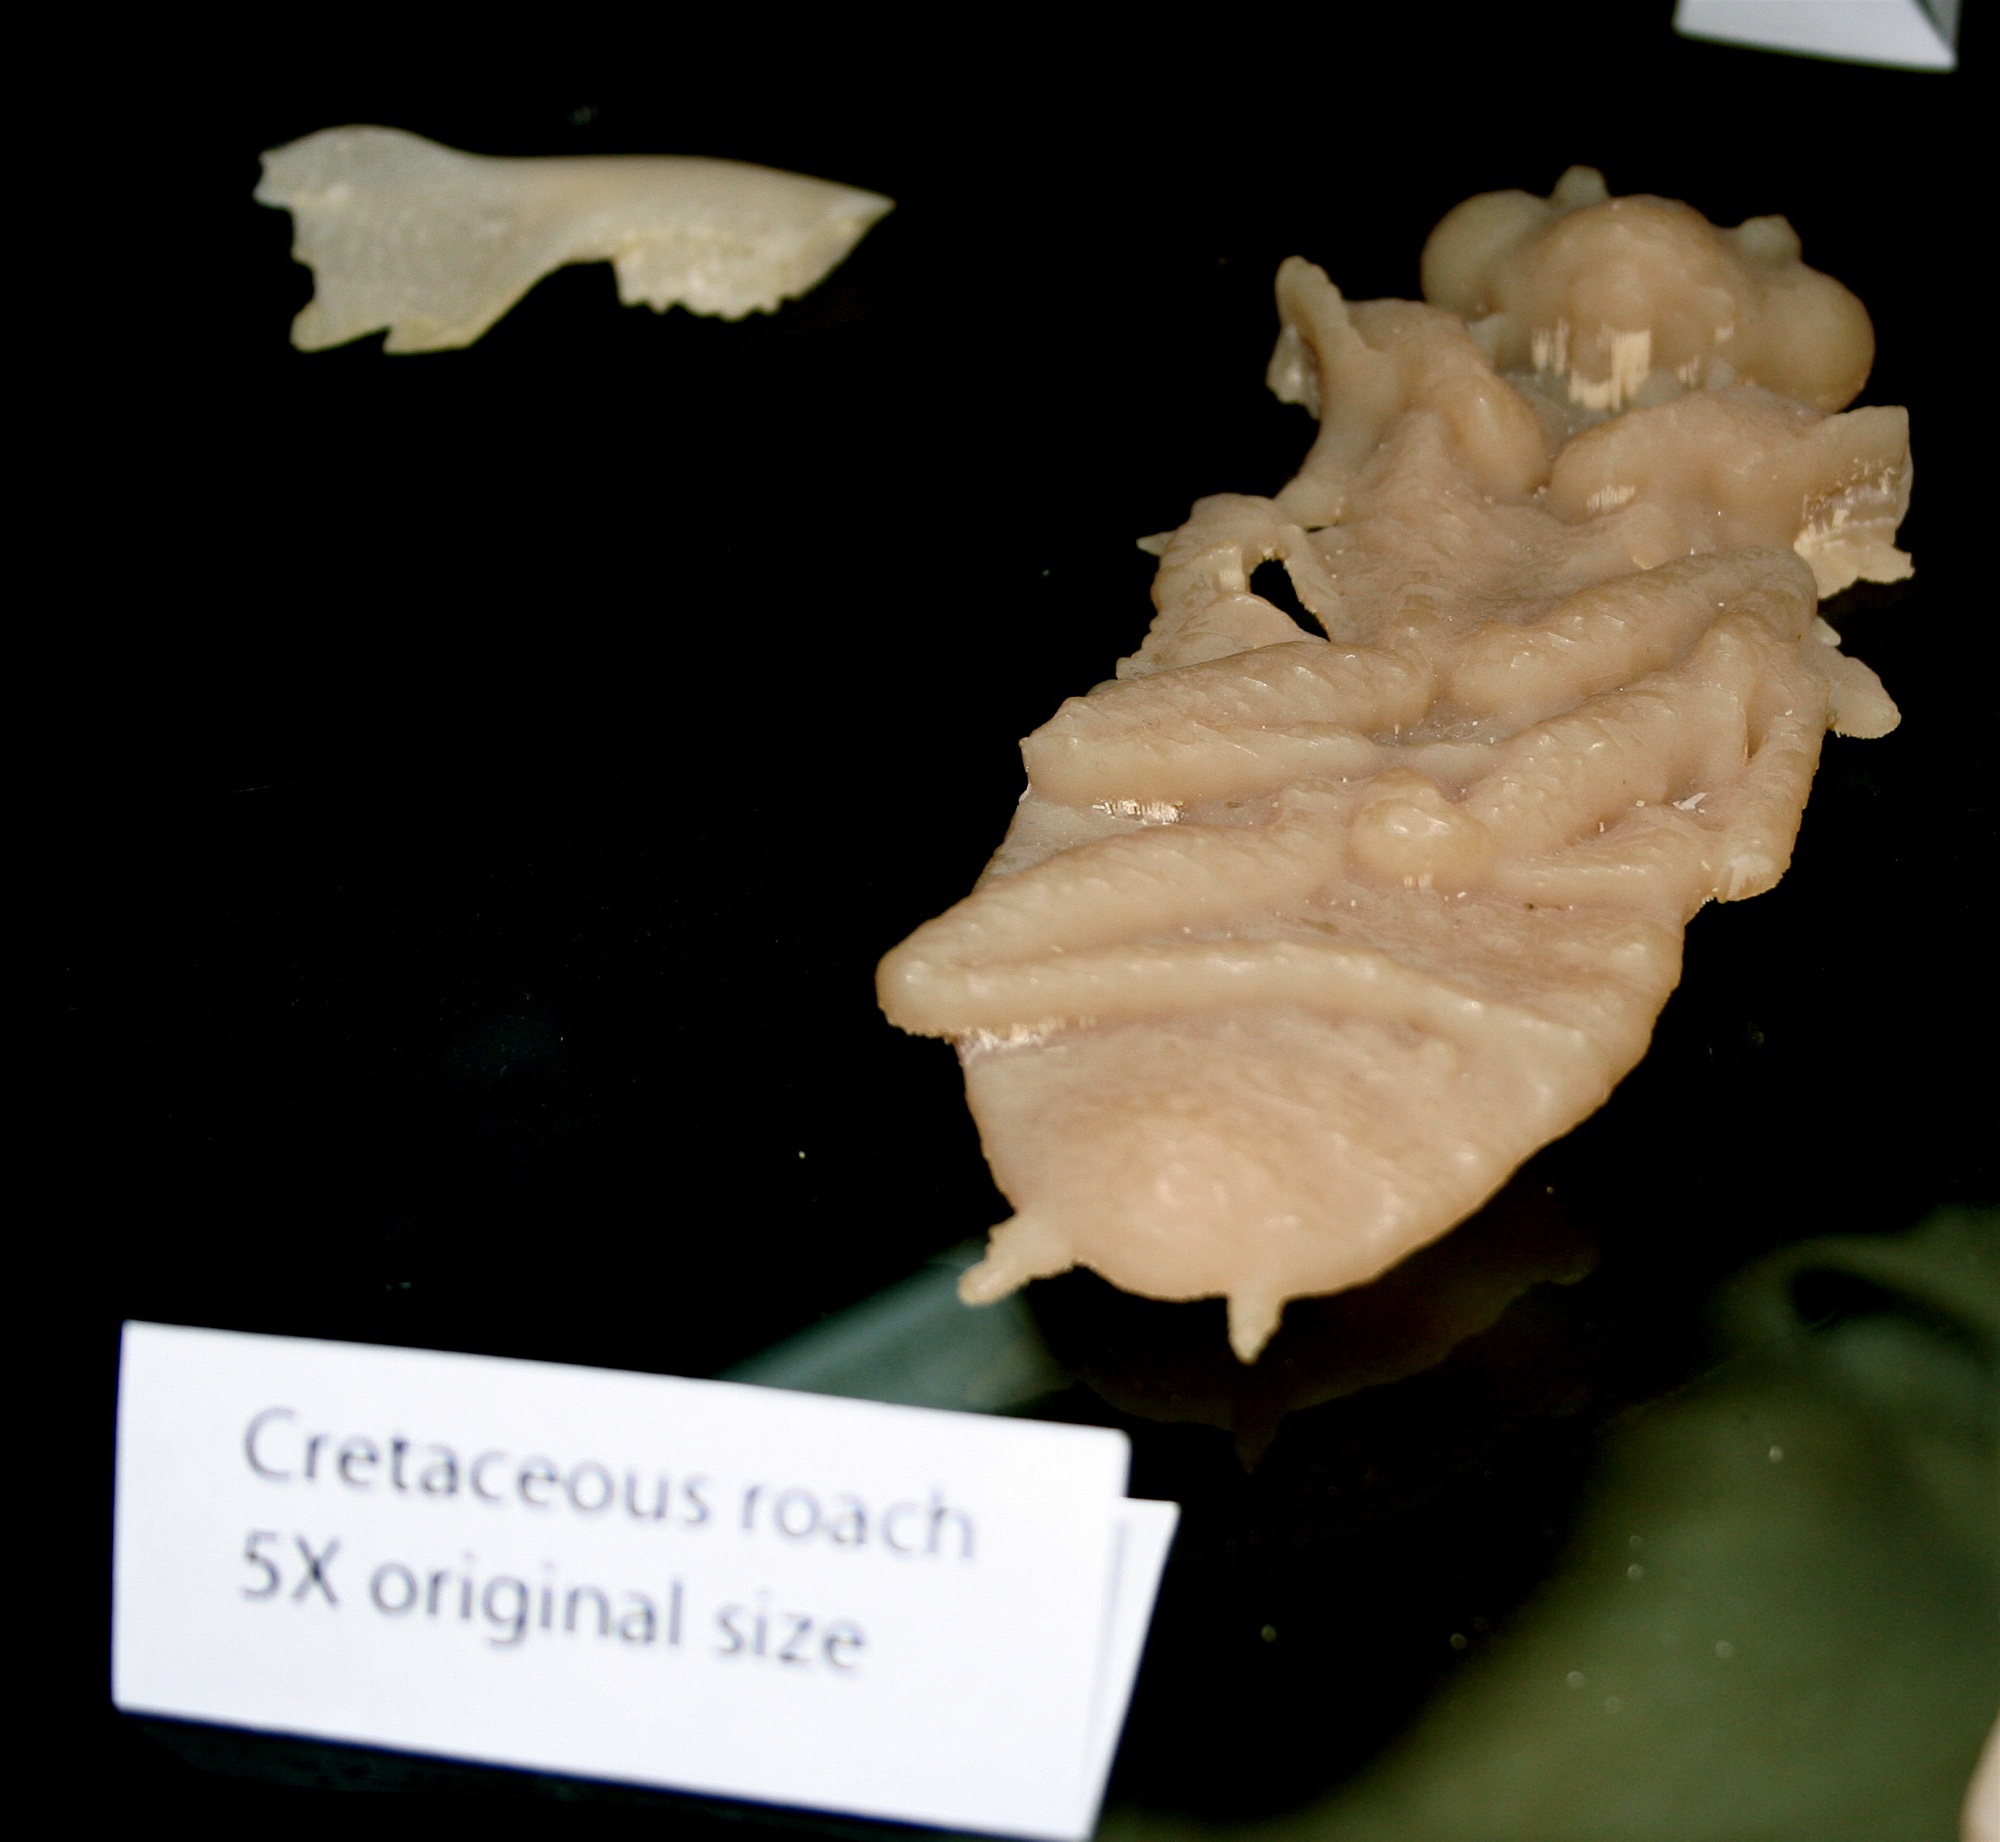
hand, leaf, flower, food, geology, organ